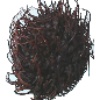
Label: Rambutan 1